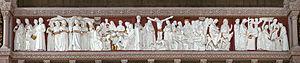
Église Nativité-de-la-Sainte-Vierge-d’Hochelaga, Montréal, Québec, Canada. La frise monumentale du côté nord de la nef.
L'église de la Nativité-de-la-Sainte-Vierge-d’Hochelaga est une église catholique située dans le quartier Hochelaga de l'arrondissement Mercier–Hochelaga-Maisonneuve à Montréal. Son adresse est le 1855, rue Dézery. Sa construction fut terminée en 1924.